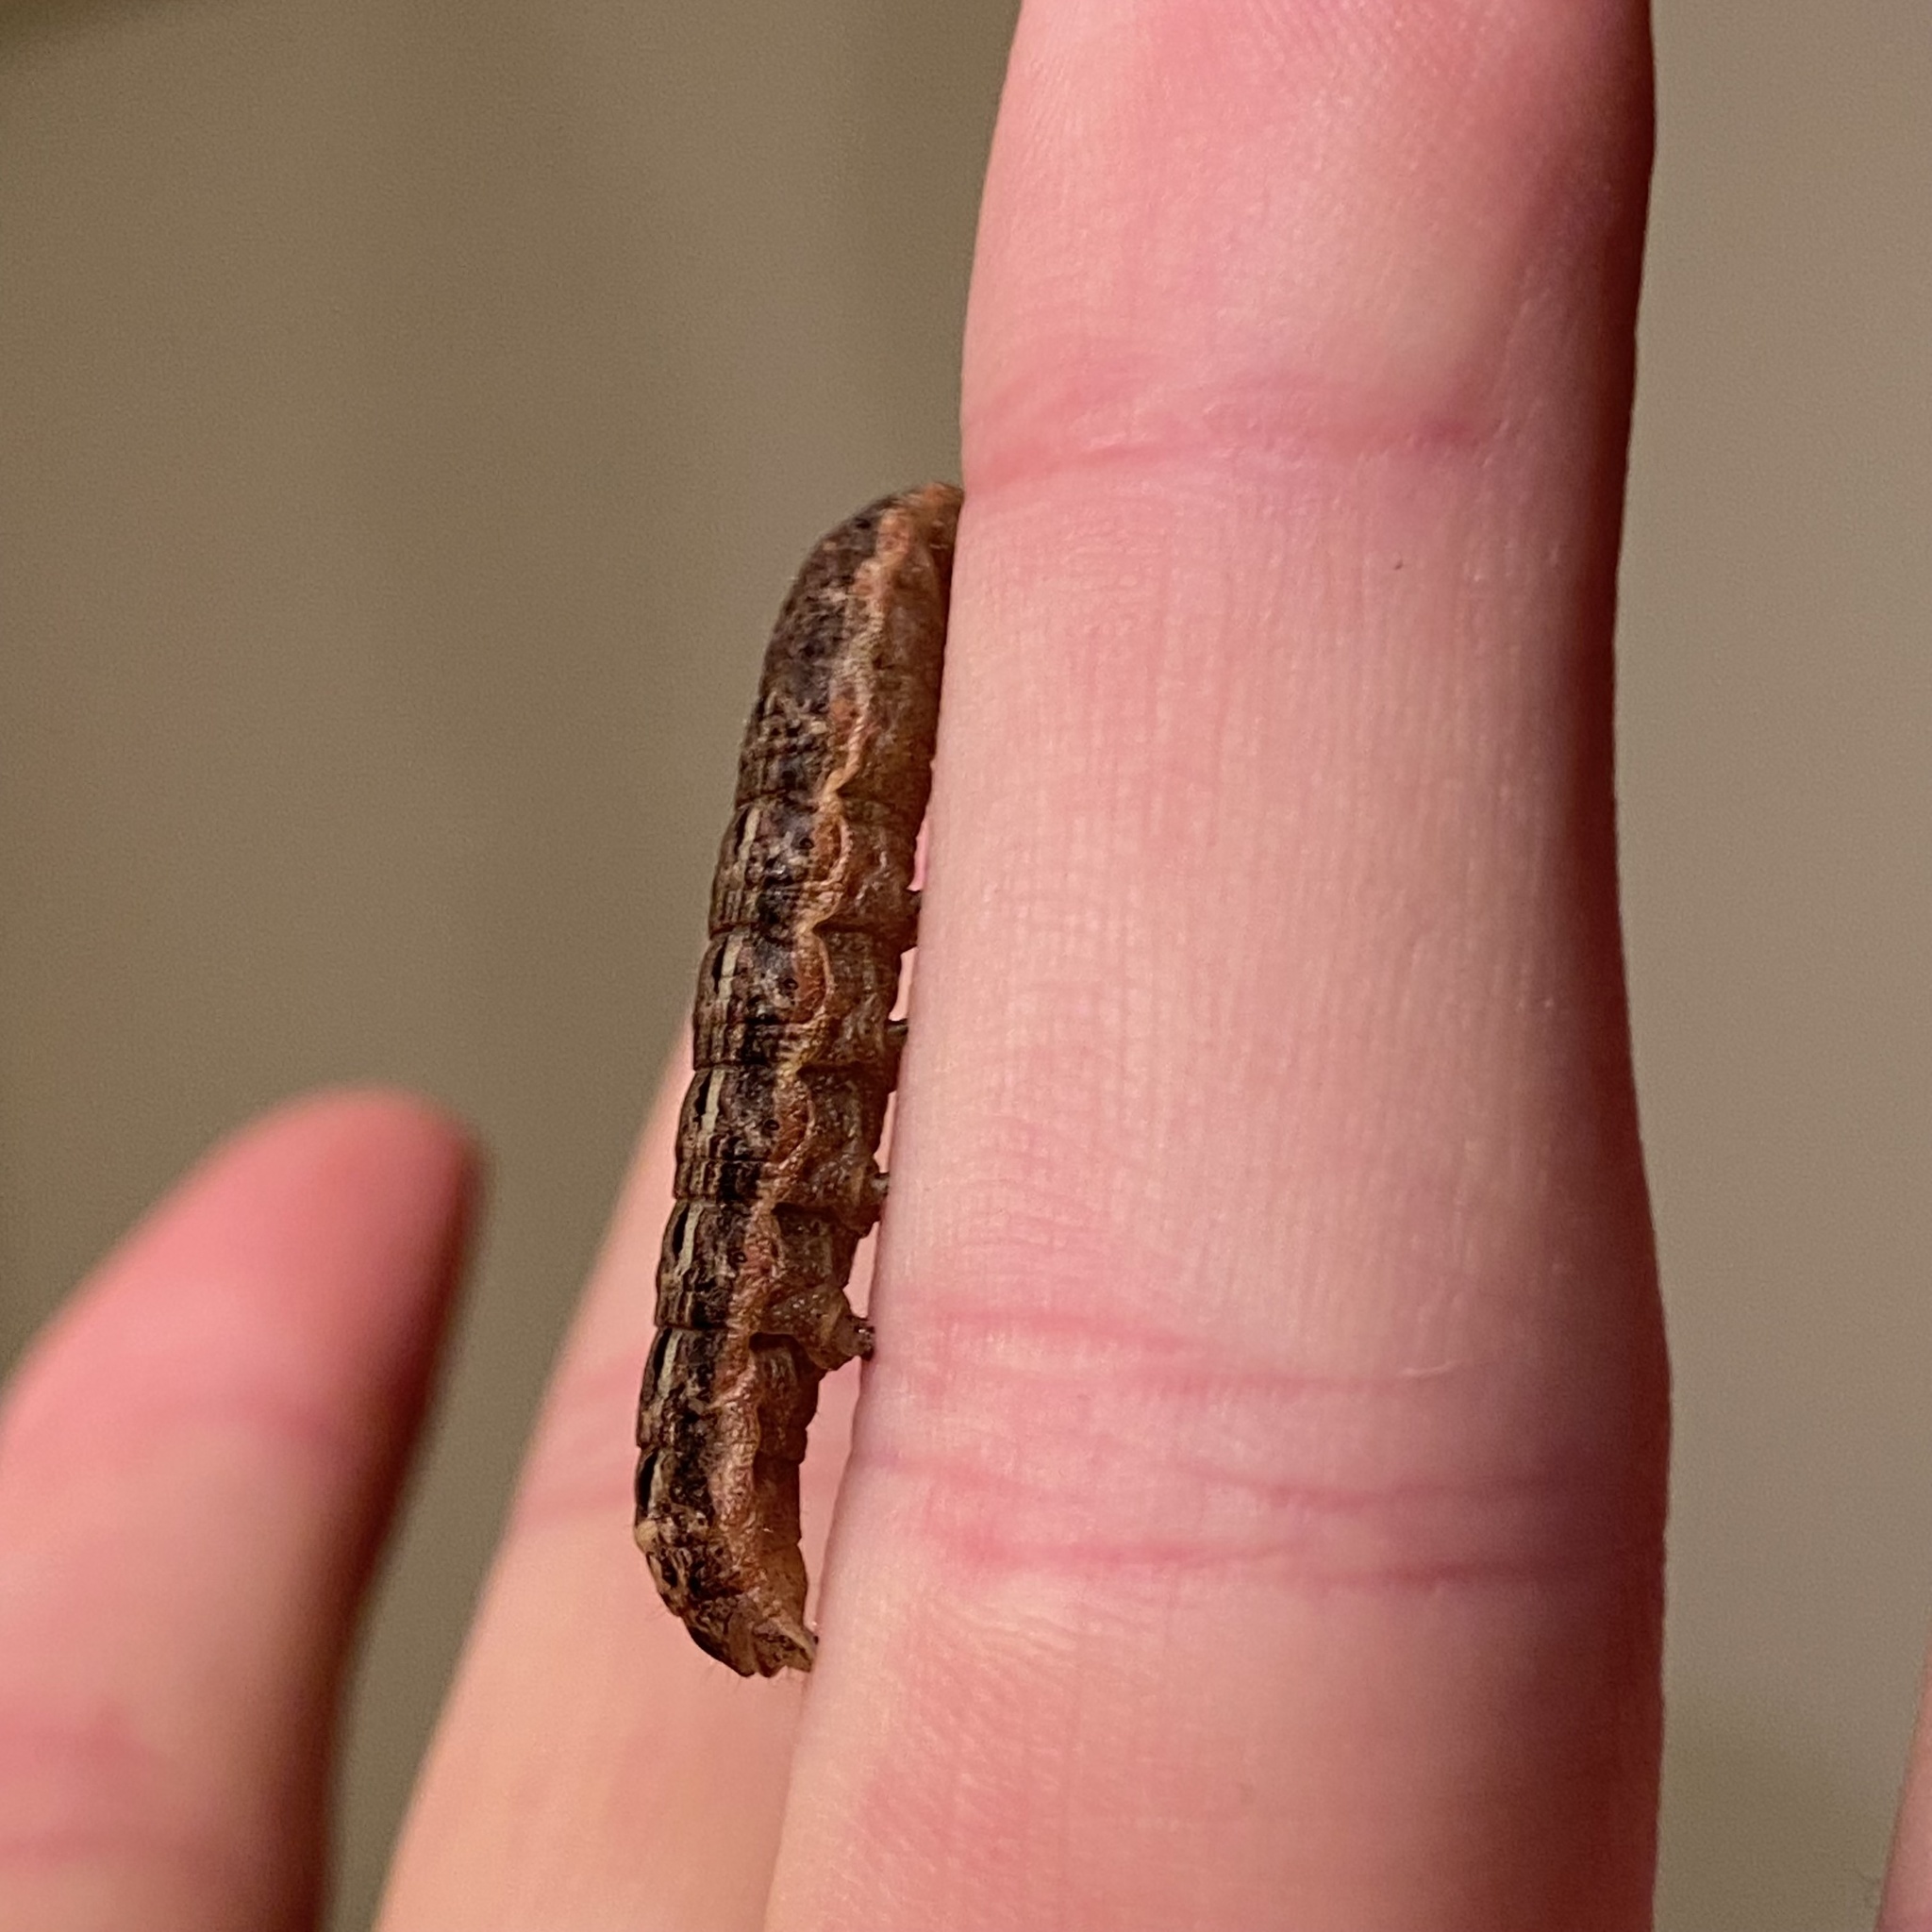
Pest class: cutworms